Epipalaeolithic Near East

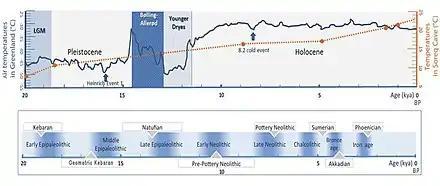
The Epipalaeolithic corresponds to the first period of progressive warming after the Last Glacial Maximum (LGM), before the start of the Holocene and the onset of the Neolithic Revolution. The change in temperatures in the Post-Glacial period is based on evidence from Greenland ice cores.

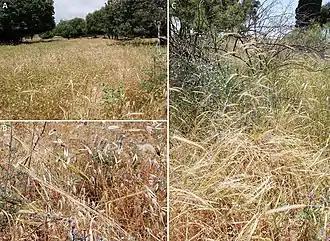
Associations of wild cereals and other wild grasses in northern Israel

The Early Epipalaeolithic, also known as the Kebaran culture, lasted from 20,000 to 12,150 BP. It followed the Levantine Aurignacian, formerly called the "Antelian period", throughout the Levant. By the end of the Levantine Aurignacian, gradual changes occurred in stone industries. Small stone tools called microliths and retouched bladelets can be found for the first time. The microliths of this culture period differ markedly from the Aurignacian artifacts.